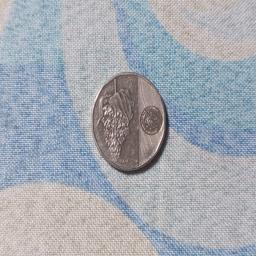
Label: 10_New_Back